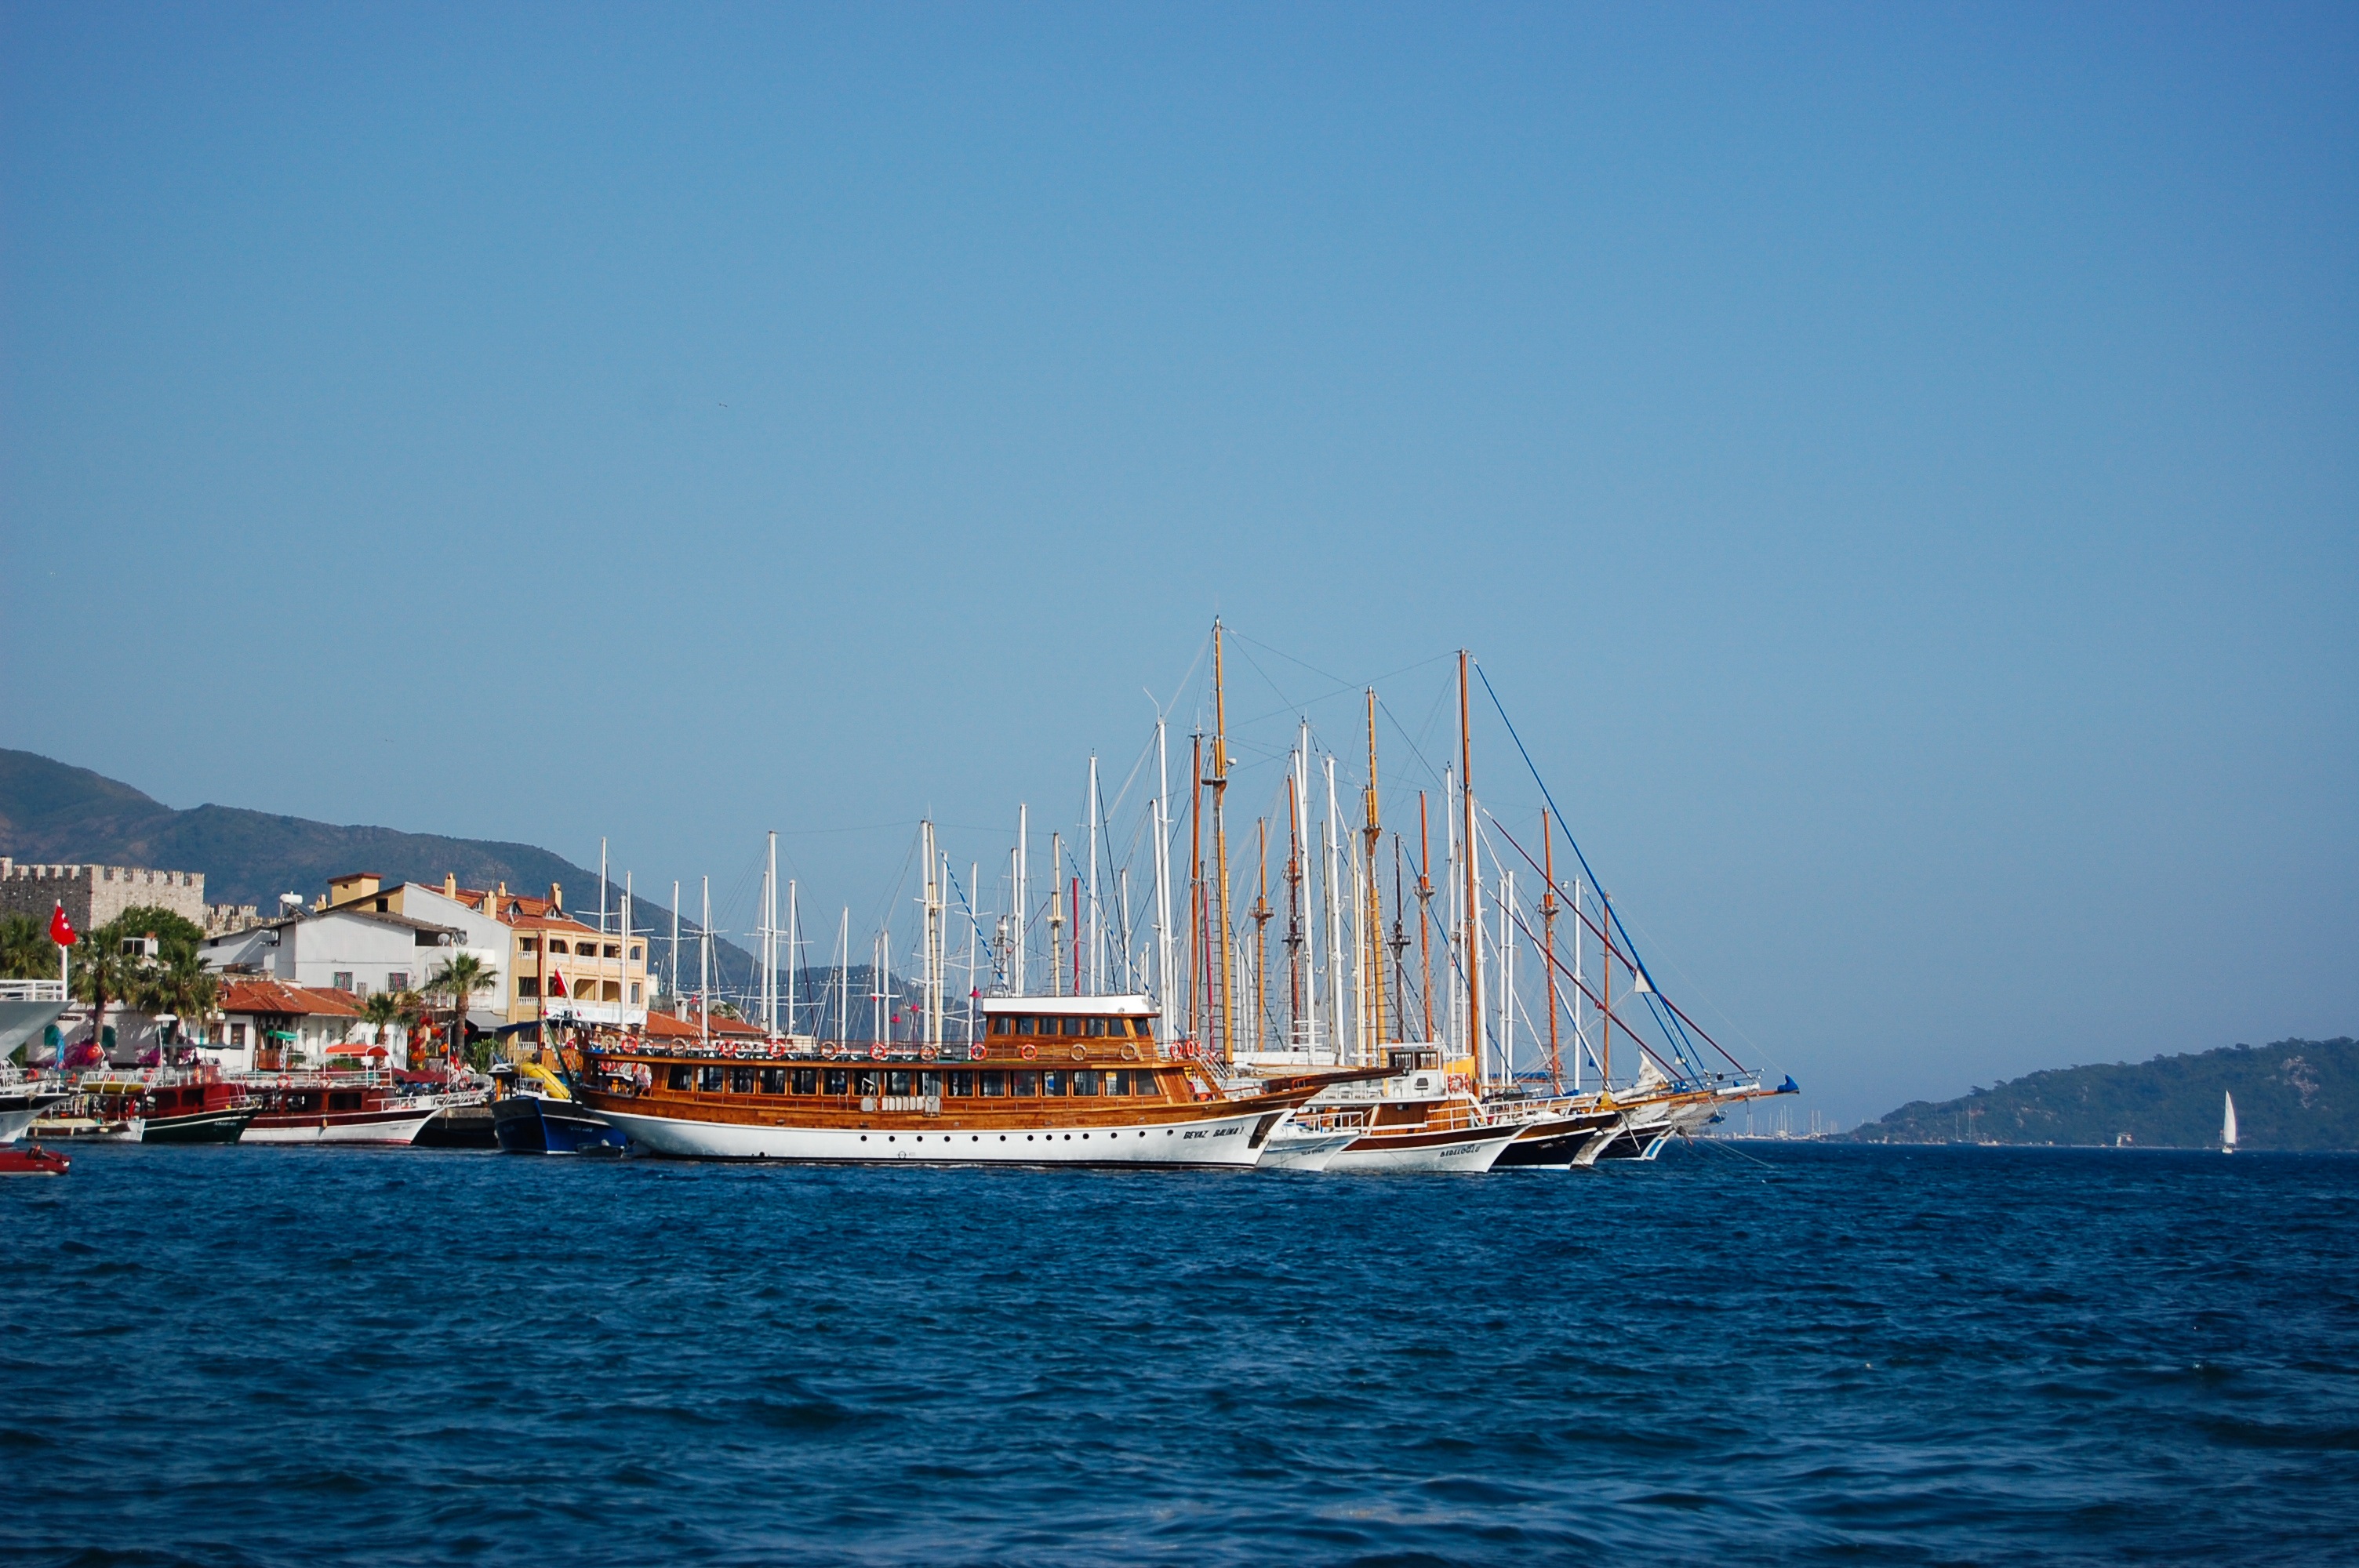
sea, water, boat, ship, summer, vehicle, mast, yacht, holiday, bay, harbor, marina, sailboat, holidays, ships, sail, watercraft, schooner, sailboats, sailing ship, tall ship